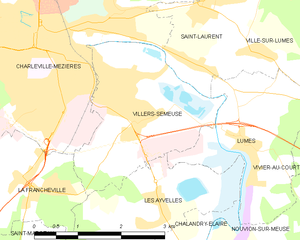
Carte des communes françaises: Villers-Semeuse